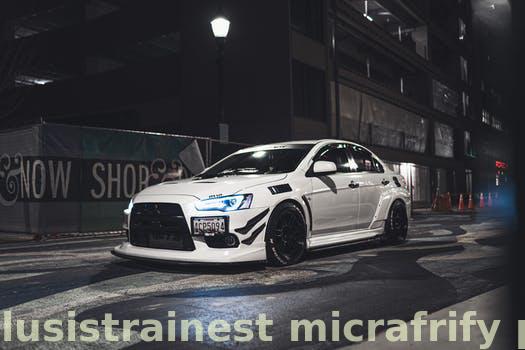
Label: Watermark